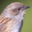
Label: bird